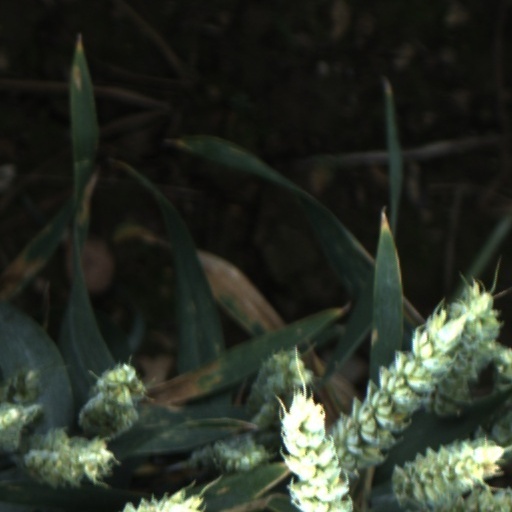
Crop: wheat